Highway 407 station

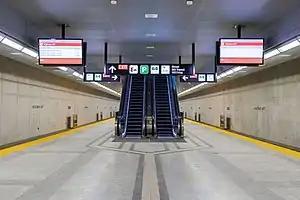
Highway 407 station at platform level

Highway 407 is a Toronto Transit Commission (TTC) subway station on Line 1 Yonge–University of the Toronto subway. It is located at the southwest quadrant of the Jane Street and Highway 407 interchange, in Vaughan, Ontario, Canada. It is one of two Toronto subway stations that are outside the City of Toronto, the other being Vaughan Metropolitan Centre station.